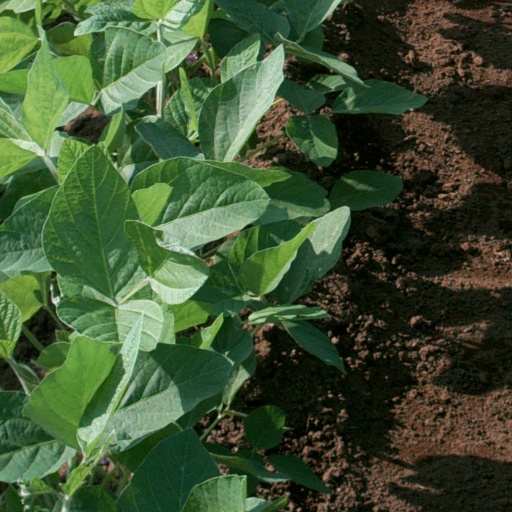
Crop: soybean